Bert Campaneris

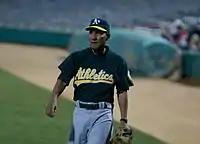
Campaneris playing in a charity baseball game, 2010

In 1965, Campaneris became the first player to play every position in a major league game in a thirteen-inning 5–3 loss to the California Angels at Municipal Stadium on September 8. It was an attempt by owner Charlie Finley to sell more tickets, which succeeded as the attendance that Wednesday night was 21,576. Playing a different position in each of the first nine innings, Campaneris started at shortstop, then shifted to second base, third base, left field, center field, right field, first base, pitcher, and catcher. On the mound, he pitched ambidextrously, throwing lefty to left-handers, and switched against right-handers. His night ended when he sustained a minor left shoulder injury while tagging out Ed Kirkpatrick in a collision at home plate to end the top of the ninth.